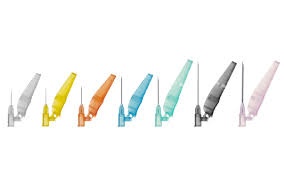
BX/100 - SOL-CARE Safety Needle 25G*1 1/2"
The Sol-Care Safety Needle is designed to help prevent needlestick injuries. Every needle is equipped with a pivoting safety shield mechanism that locks in place to lower the risk of accidental injury. â€¢Two options for protective arm activation: hard surface activation and thumb activation â€¢Simple one-handed safety shield mechanism; Audible click indicates safety mechanism is secure and locked in place â€¢Hubs, protective shields, and packaging are color-coded for immediate identification of needles gauges (ISO-6009 in a compliance with criteria given by OSHA) â€¢Protective arm does not obstruct visualization of injection site; Bevel-up needle allows for low-angle injections
Brand: SOL-MILLENIUM MEDICAL INC
Category: Business & Industrial > Medical > Medical Supplies > Medical Needles & Syringes > Medical Needles